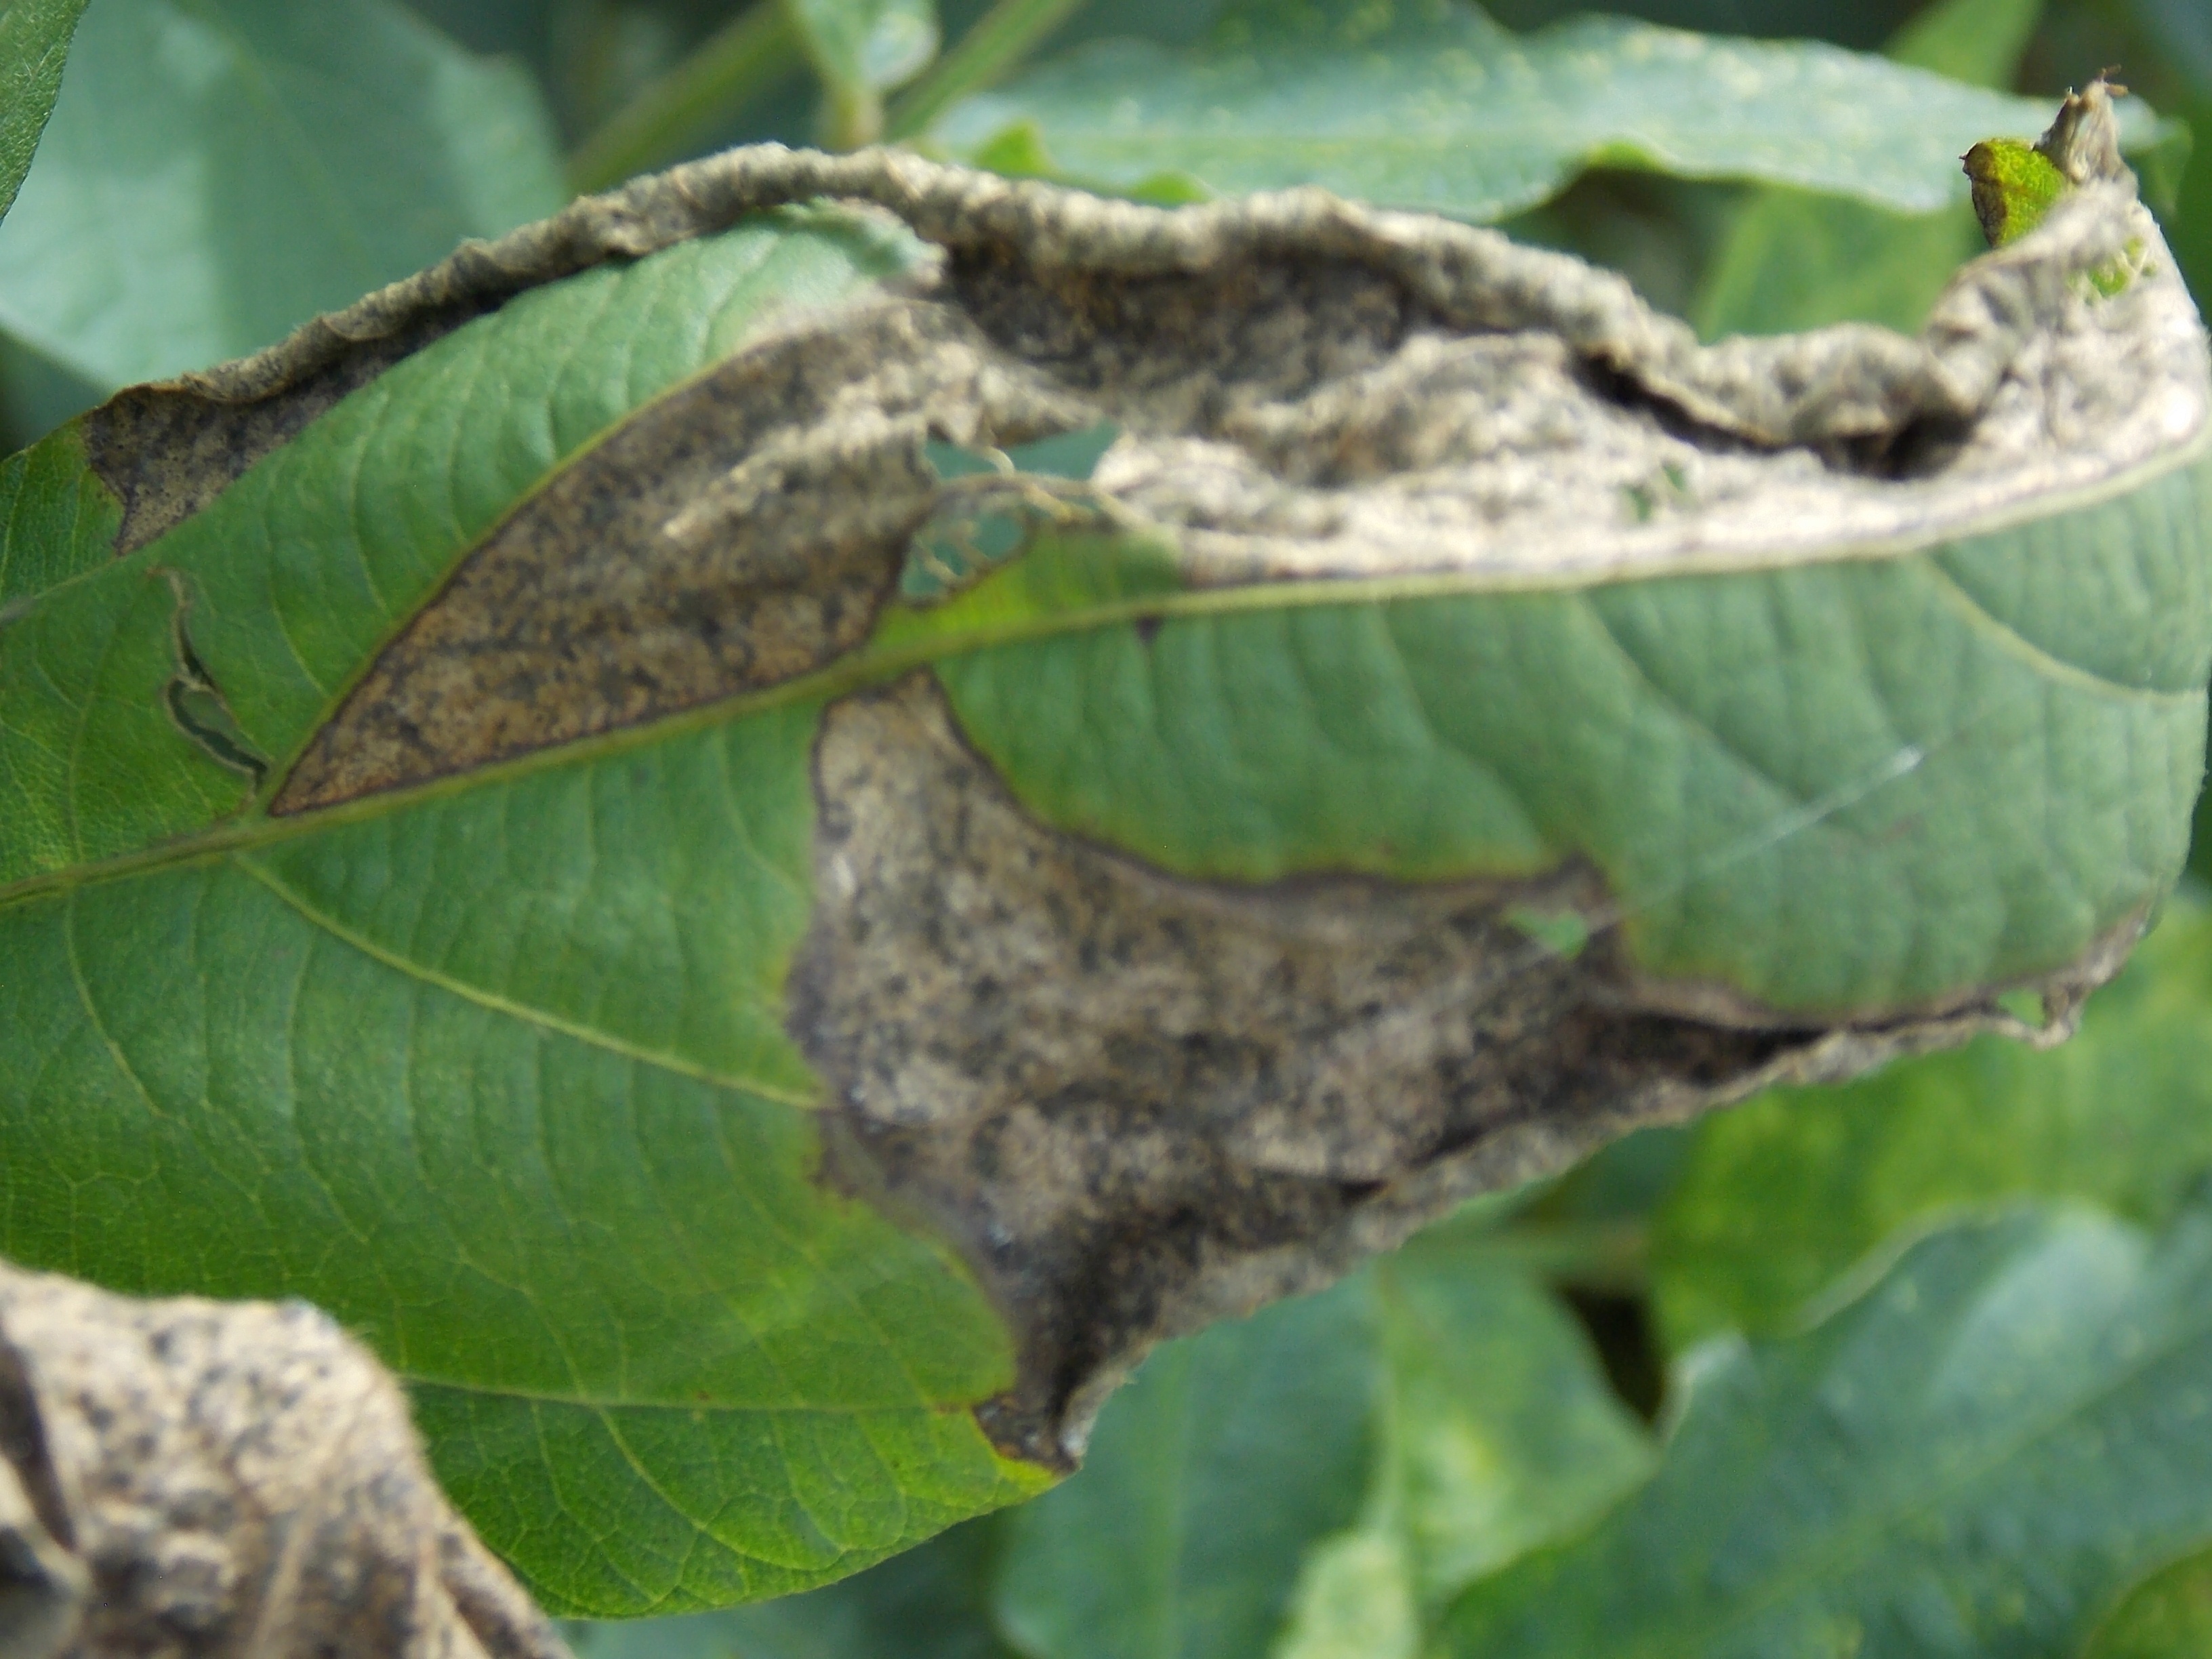
Label: Disease